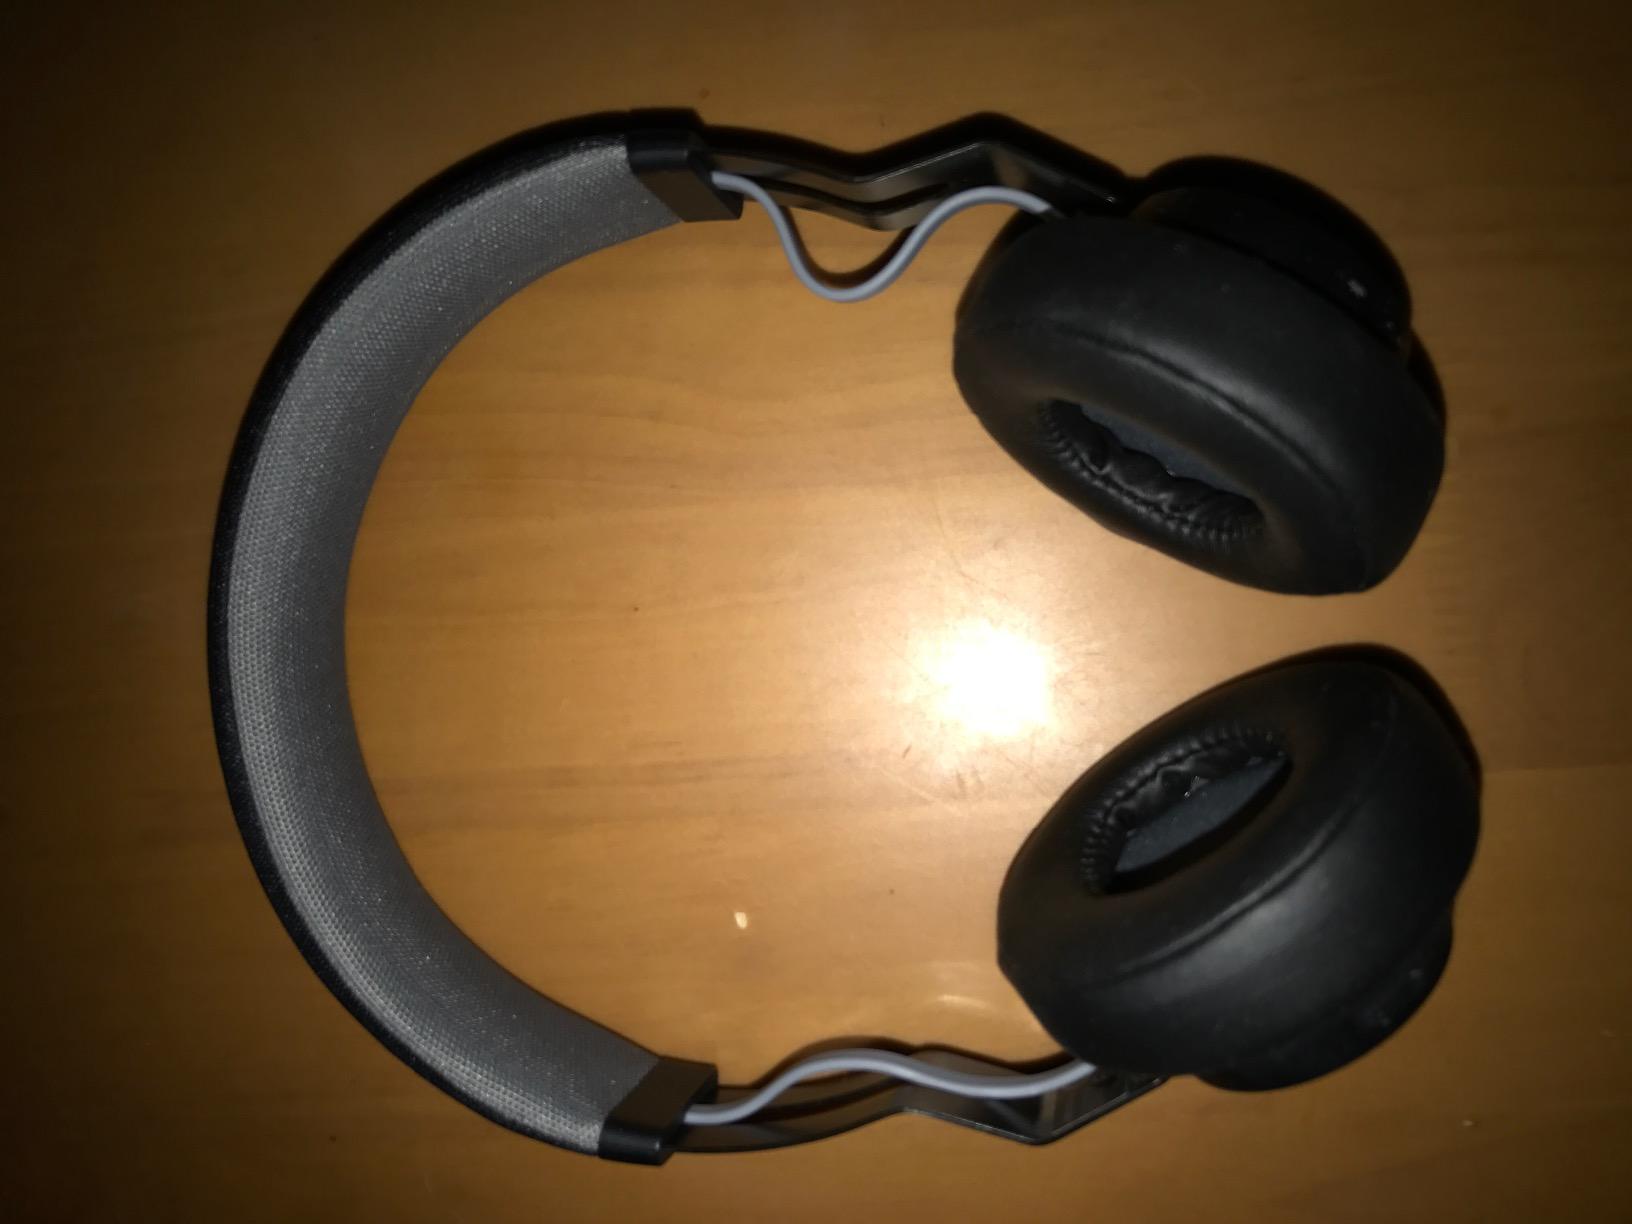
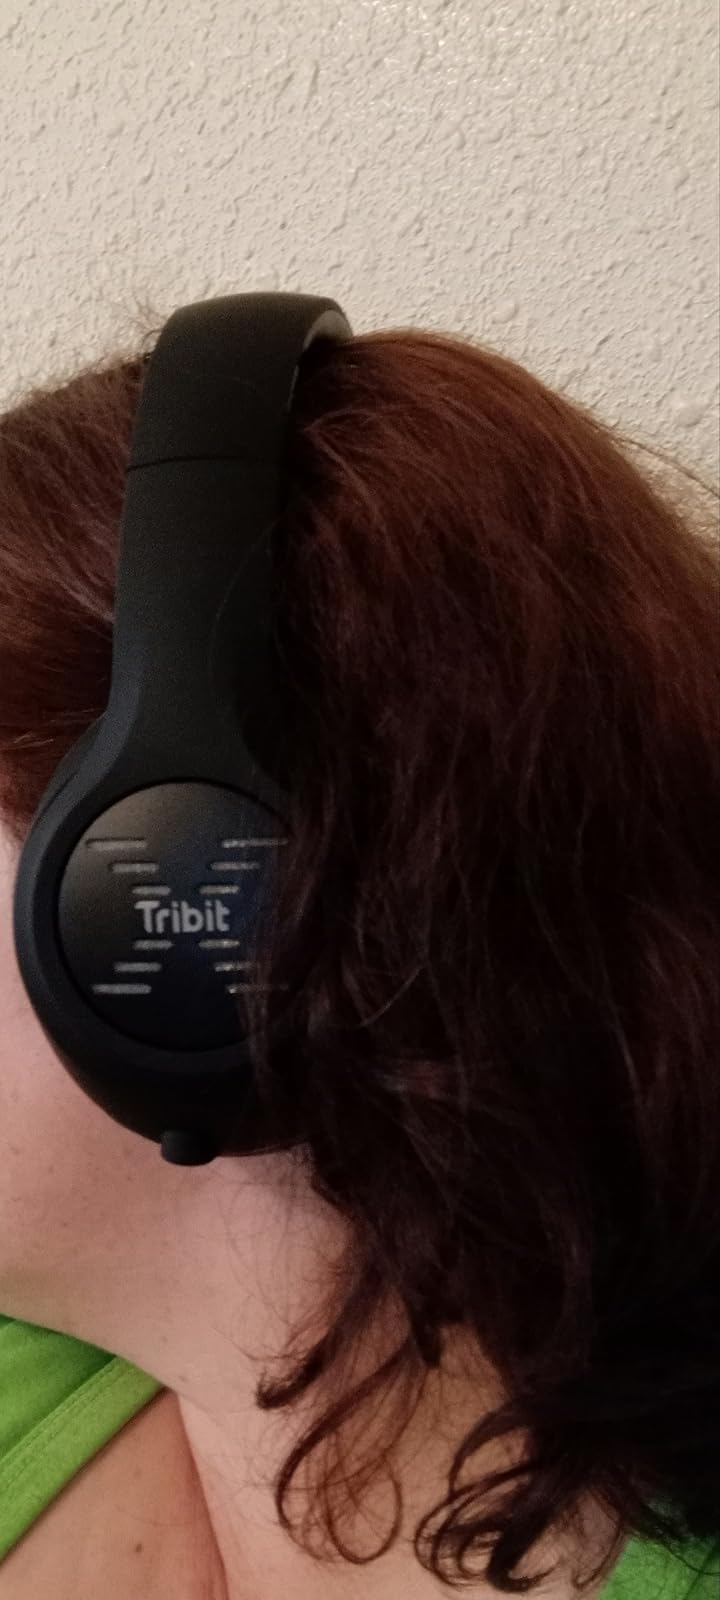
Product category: headphones
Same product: no